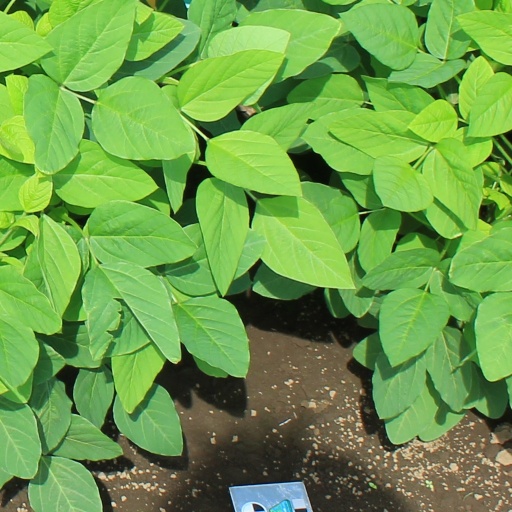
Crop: soybean